Star Trek: The Original Series

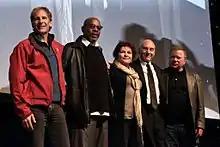
The Captains, together in London at "Destination Star Trek"

The original "Star Trek" was followed in 1973 and beyond with more shows set in the same shared universe. The subsequent series include: